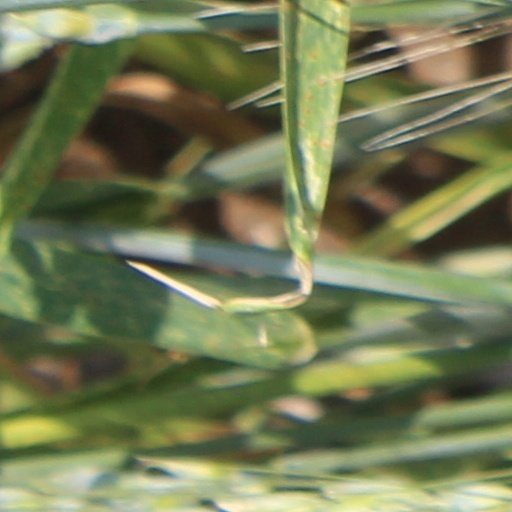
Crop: wheat